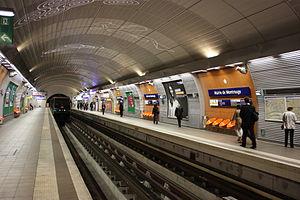
Mairie de Montrouge - station du Métro de Paris
L'histoire du métro de Paris débute au milieu du XIXᵉ siècle, avec l'objectif de desservir, par un chemin de fer urbain, une ville de plus en plus paralysée par ses transports de surface. Se succèdent ensuite durant un demi-siècle des projets plus ou moins farfelus, sur fond de conflit entre l'État et la Ville de Paris : le premier souhaite l'interconnexion des gares terminales via un réseau à grand gabarit, tandis que la seconde, farouchement opposée aux grandes compagnies ferroviaires, veut construire un réseau d'intérêt local et à gabarit réduit, strictement limité à Paris intra-muros. L'imminence de l'exposition universelle de 1900 entraîne finalement en 1895 la décision de mettre en œuvre un réseau souterrain, électrique et à gabarit réduit, ce qui marque la victoire de la Ville.
Mairie de Montrouge est une station de la ligne 4 du métro de Paris, située à Montrouge, au sud de Paris. Ouverte le 23 mars 2013, c'est, depuis cette date, le terminus sud de cette ligne et la 302ᵉ station du métro de Paris.